Tibor Czorba

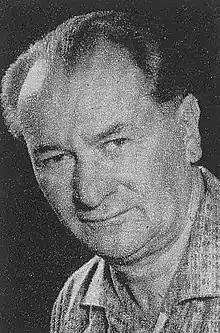
Tibor Csorba in 1960s

Tibor Czorba (1906 in Szepesváralja – 5 September 1985, in Warsaw) was a Hungarian artist.